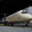
Label: airplane